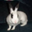
Label: rabbit